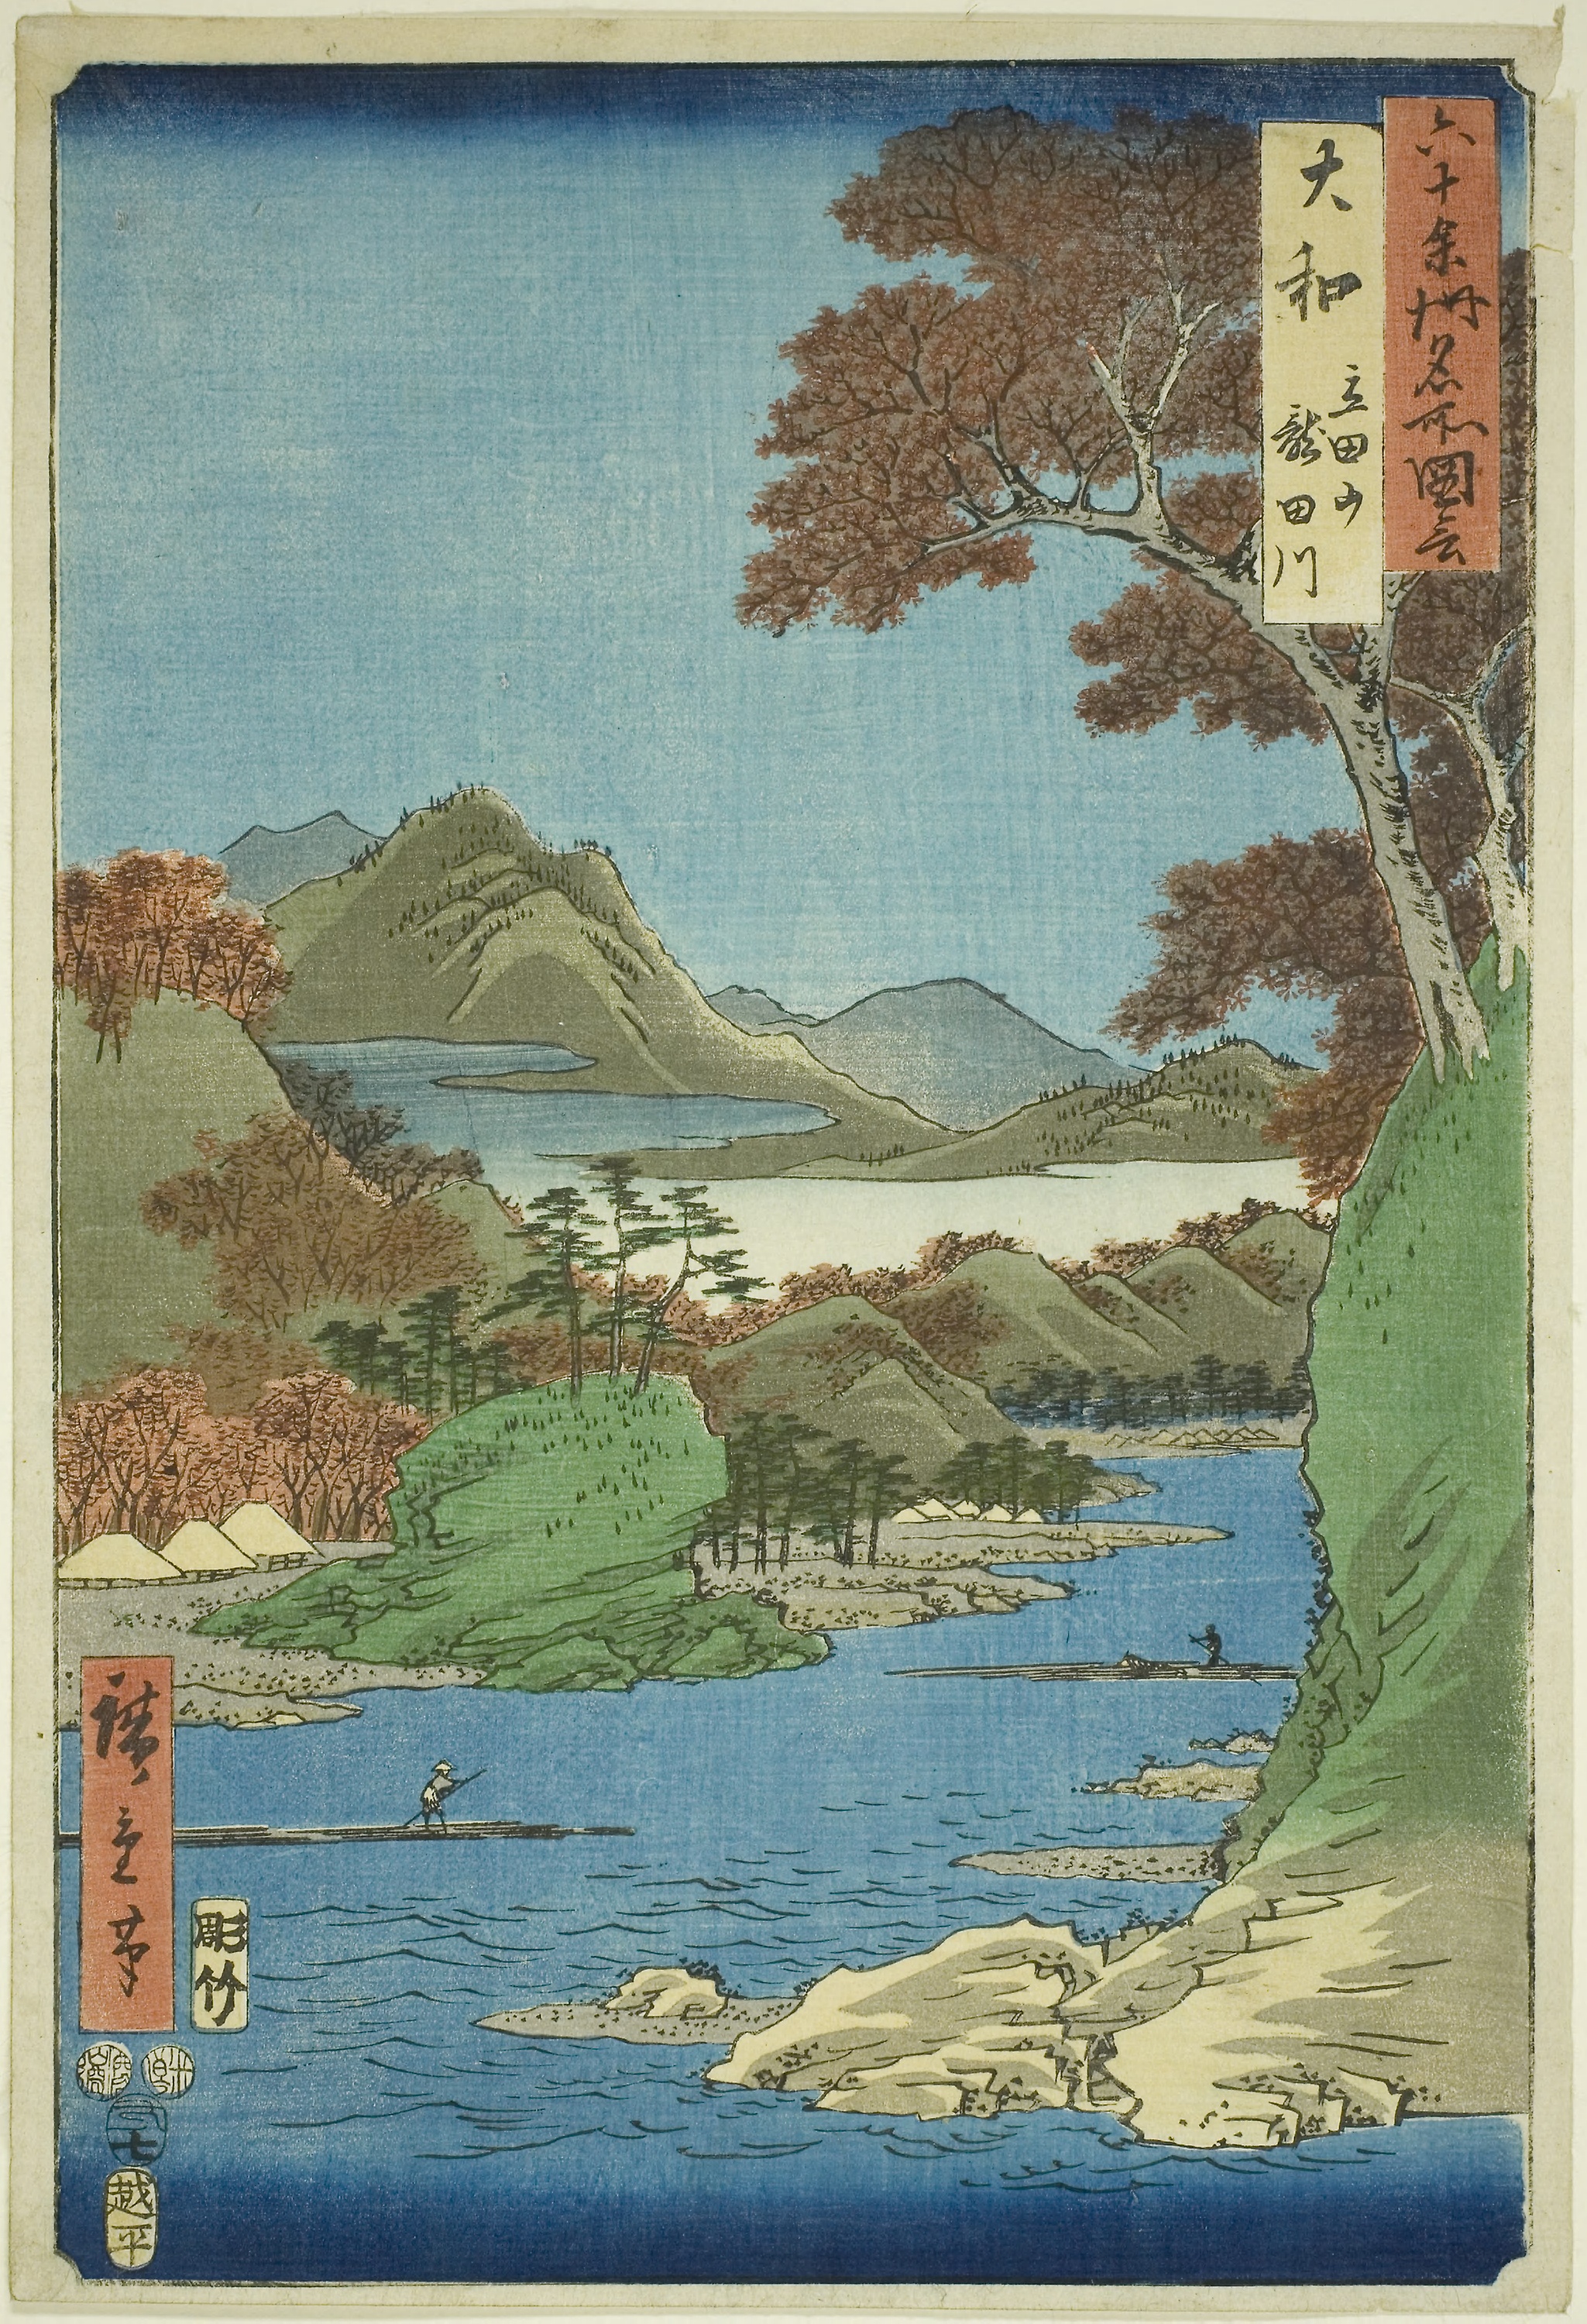
painting, art, tree, paper product, landscape